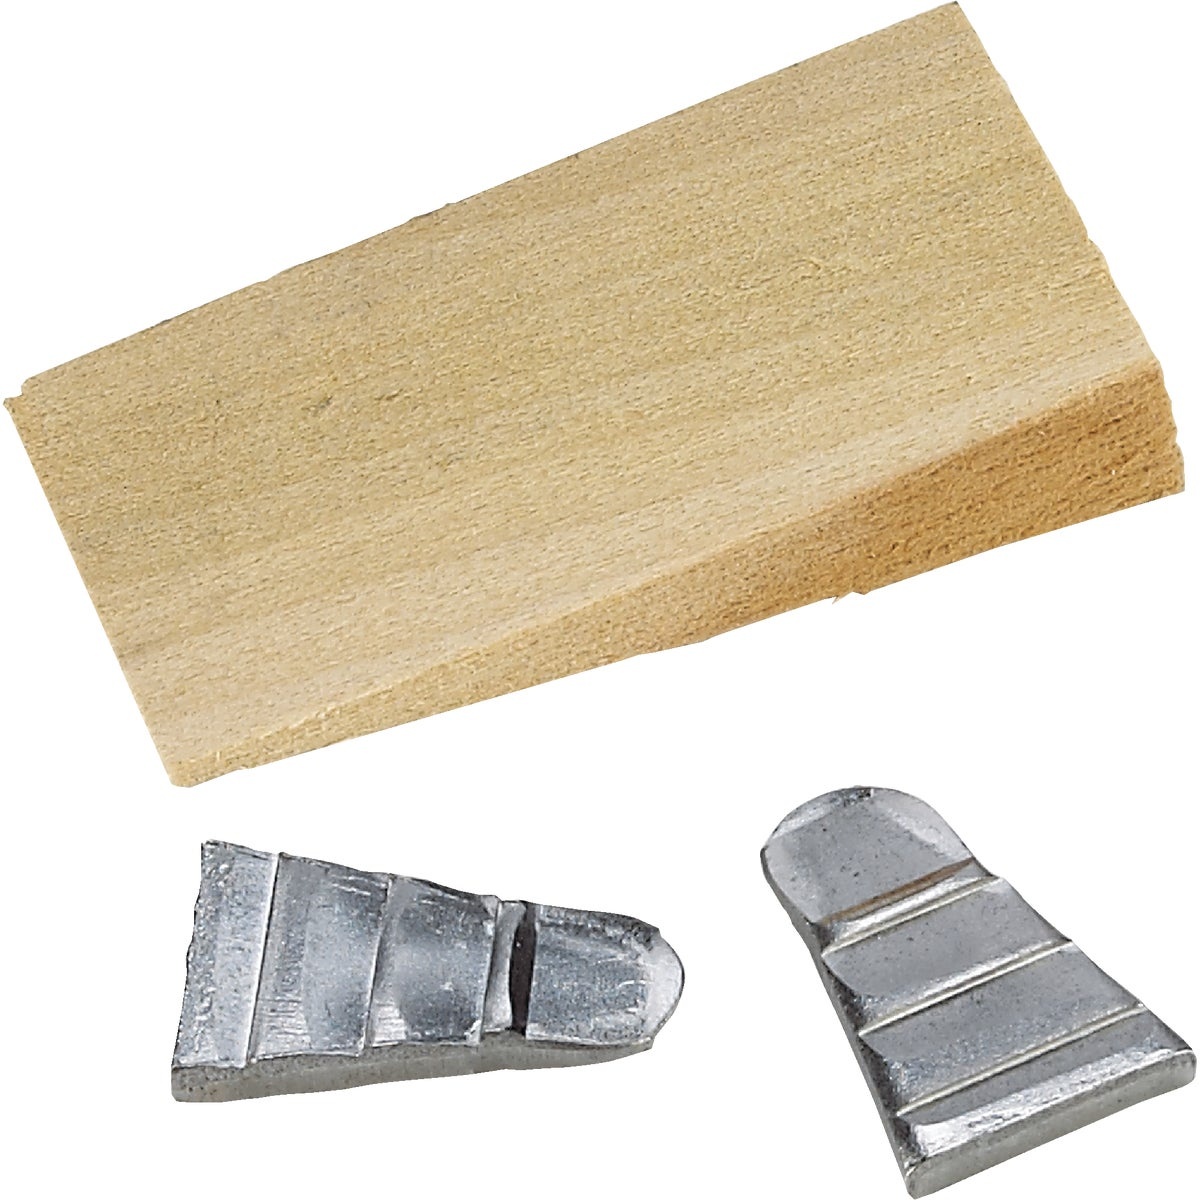
Do it Wood & Steel Handle Wedge for Sledge or Maul (3-Pack)
1 wood and 2 steel wedges in poly package. Includes re-handling instructions and step-by-step diagram. %search_data%89003
Brand: Do it
Category: Hardware > Tool Accessories > Tool Handle Wedges > Hammer Handle Wedges